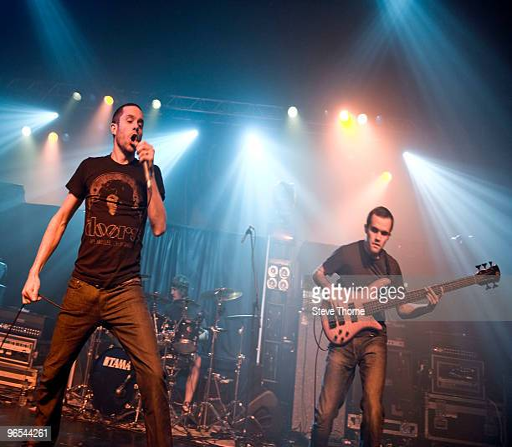
progressive metal artists of progressive metal artist perform on stage